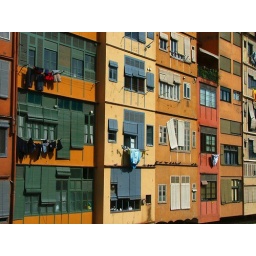
detail of the houses over the river Ter, Girona